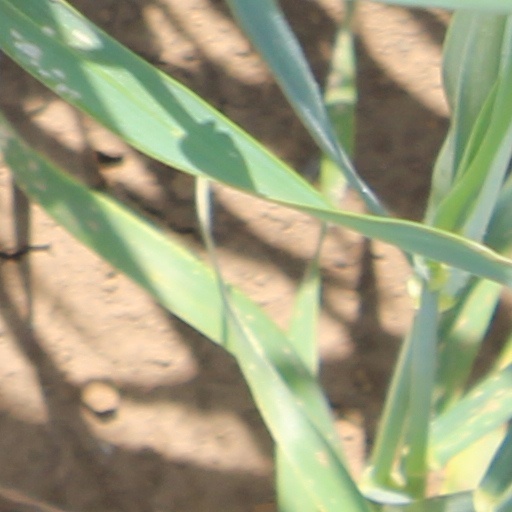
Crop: wheat